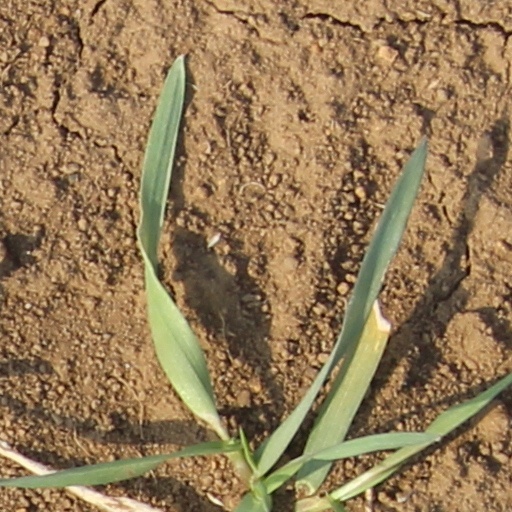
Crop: wheat